Under Nineteen

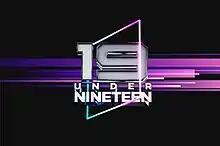

Under Nineteen was a survival show on Munhwa Broadcasting Corporation for trainees under the age of 19 years old. There were a total of 57 contestants competing to debut as a member of 1THE9. The trainees were put into groups that specializes in vocals, rapping, and performance. The show aired between November 3, 2018 and February 9, 2019.